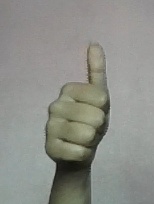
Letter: aleff